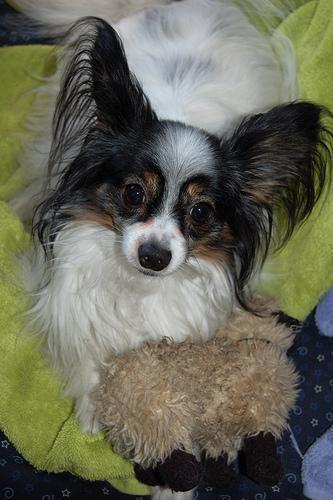
papillon